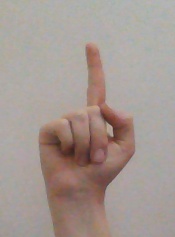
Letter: bb